Di nixi

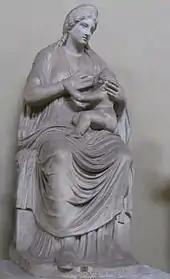
Romanized Isis nursing Infant Harpocrates

Robert E.A. Palmer has speculated that the area where the altar of the Nixae was located (Piazza Navona) continued to have significance into the modern Christian era: